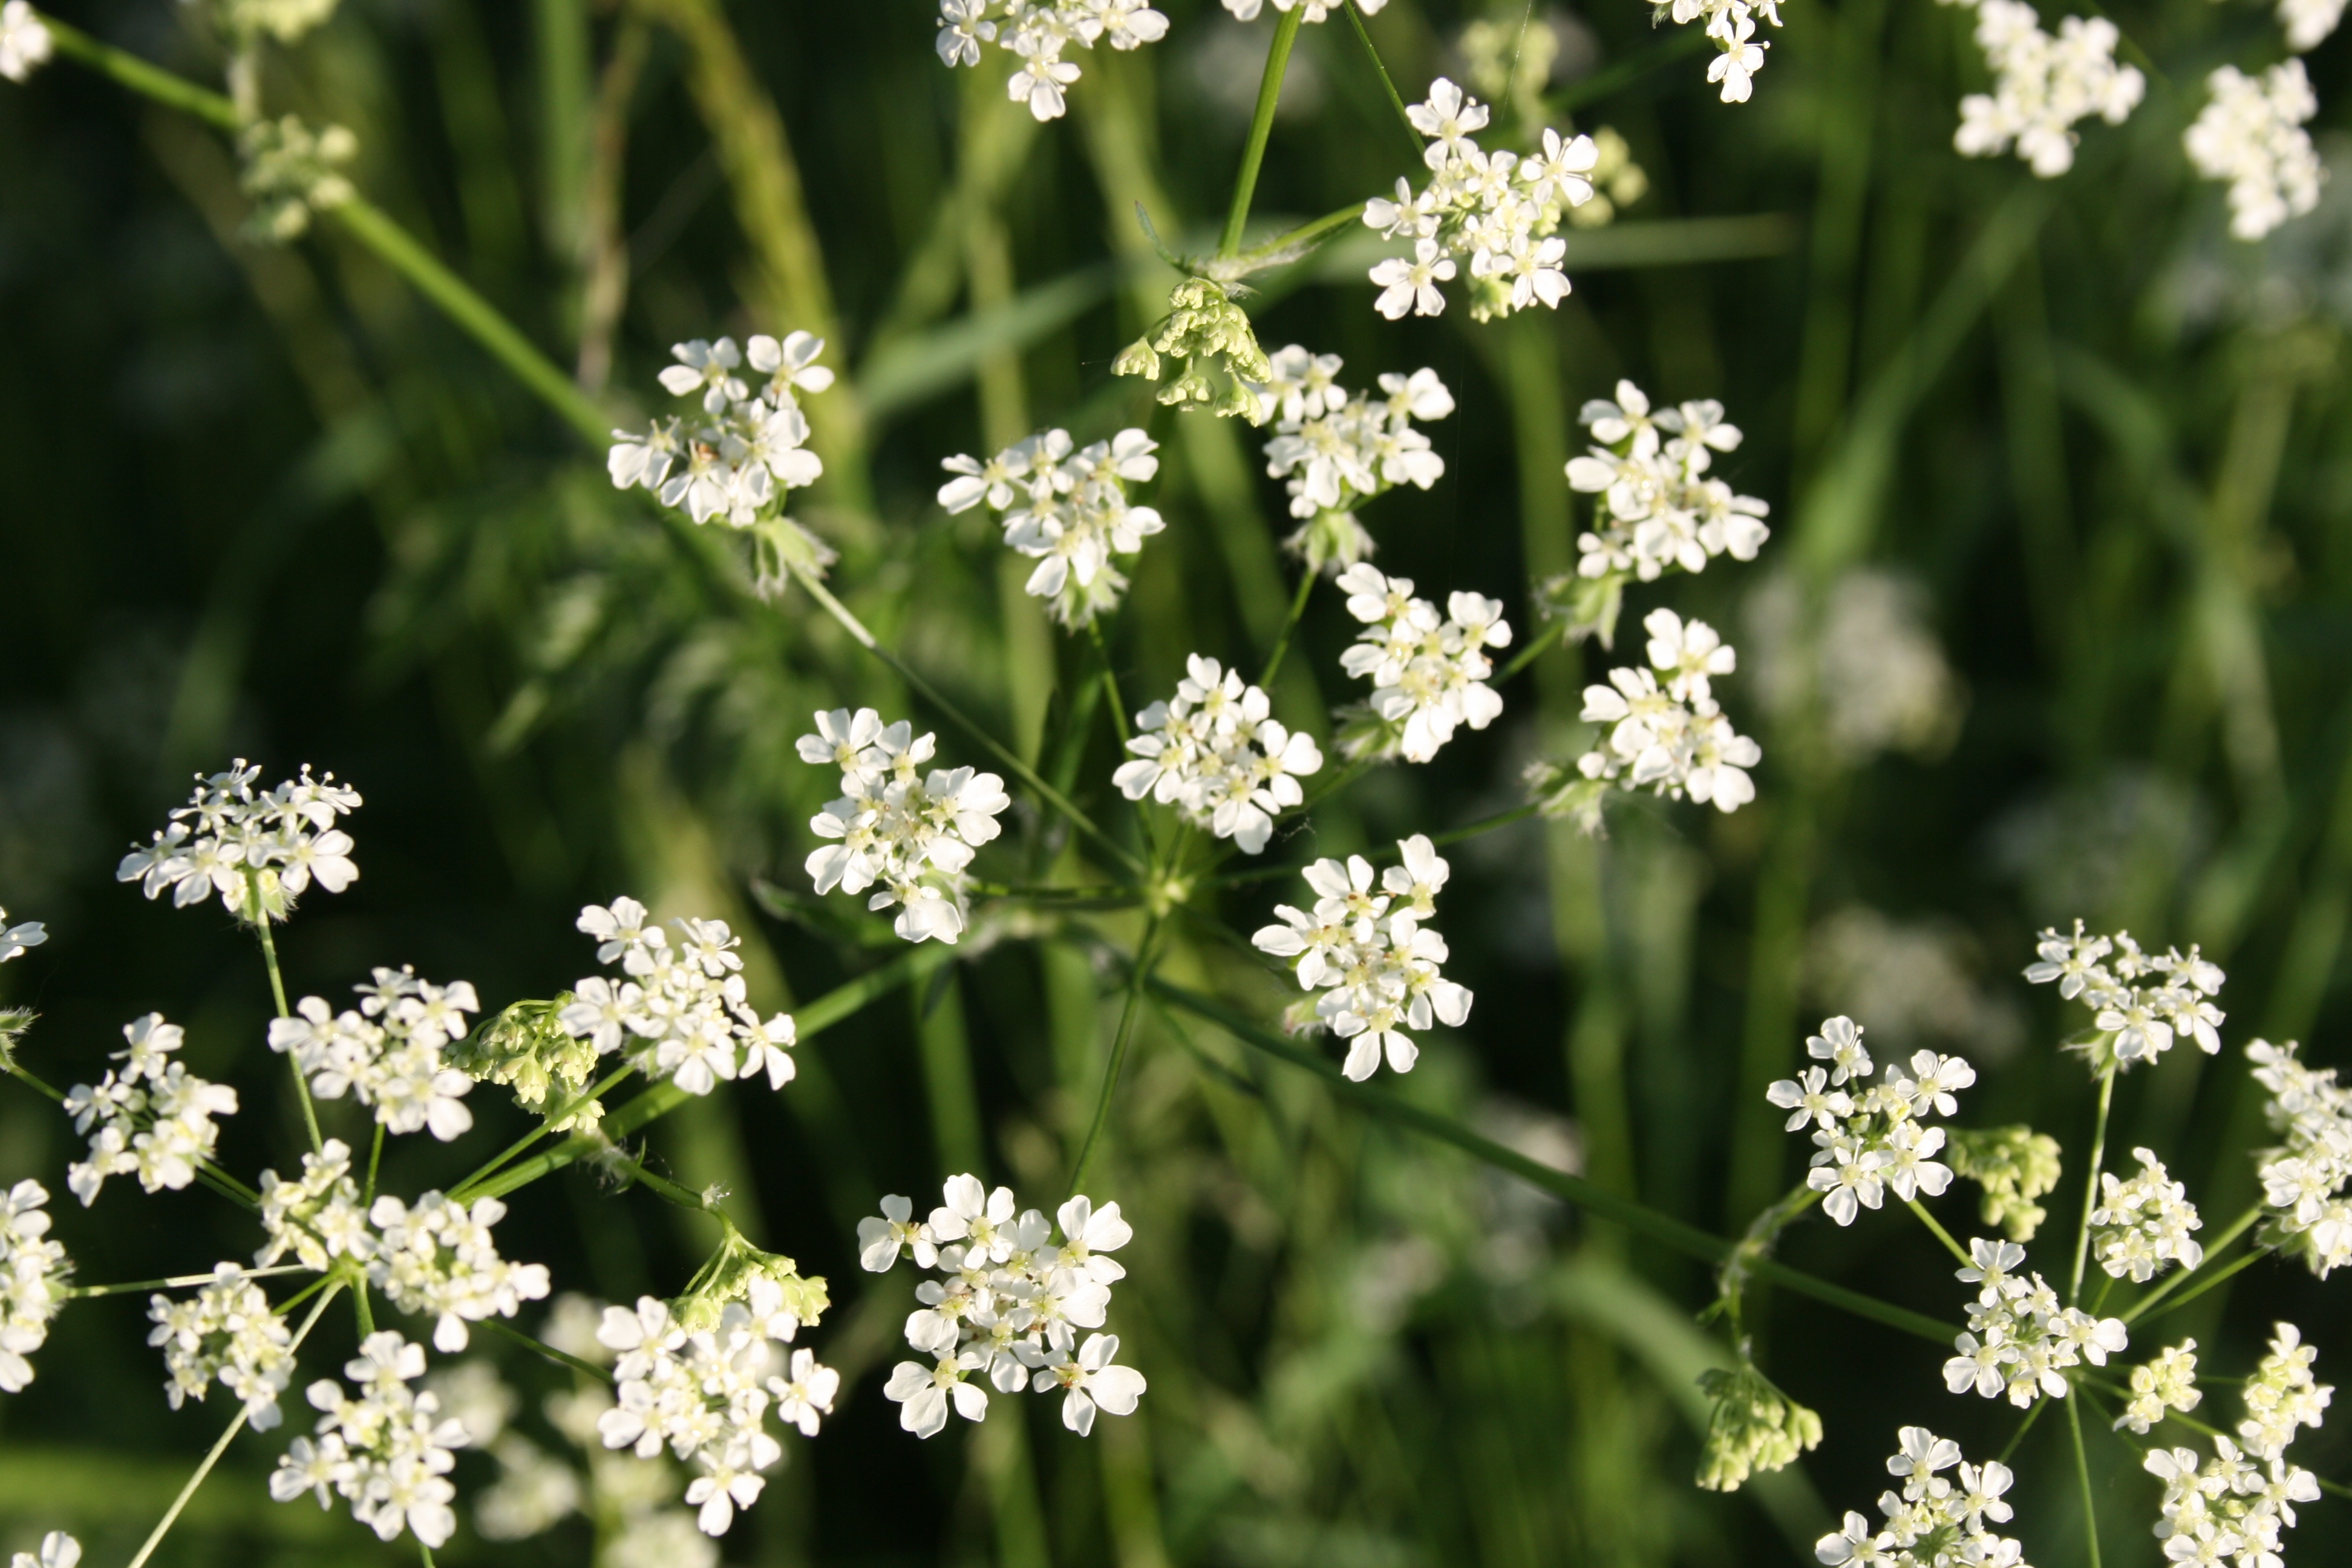
beach, plant, flower, food, herb, produce, botany, flora, wildflower, flowers, denmark, yarrow, anthriscus, flowering plant, ruderal vegetation, caraway, cow parsley, land plant, apiales, parsley family, cicely